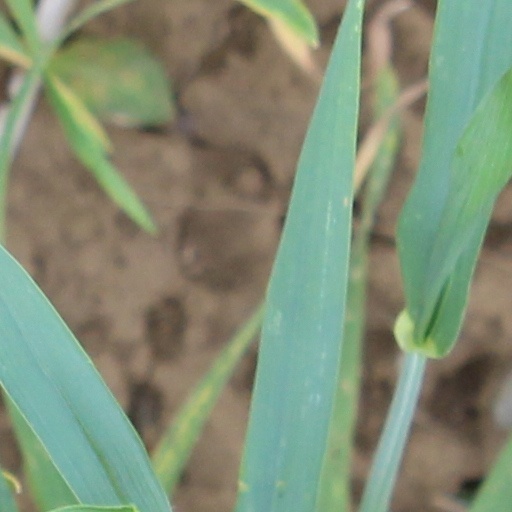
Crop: wheat